John Elliott (artist)

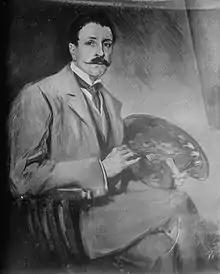
John ElliottPortrait by José Villegas Cordero, 1905

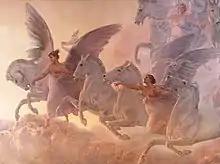
DETAIL: "The Triumph of Time" Mural by John Elliott at the Boston Public Library

John Elliott (April 22, 1858 – May 26, 1925) was an artist, illustrator, and muralist. Born in Lincolnshire, England, he studied in Paris at the Académie Julian under Carolus-Duran. In 1878, he went to Rome to study with José Villegas Cordero and there met his future wife, Maud Howe, Pulitzer-prize-winning American writer and the daughter of Julia Ward Howe, the author of "The Battle Hymn of the Republic." Elliott is known for his epic Symbolist murals including working alongside his friend and colleague John Singer Sargent to provide murals for the Boston Central Library, as well as creating a mural in the National Museum (now the Smithsonian National Museum of Natural History.)